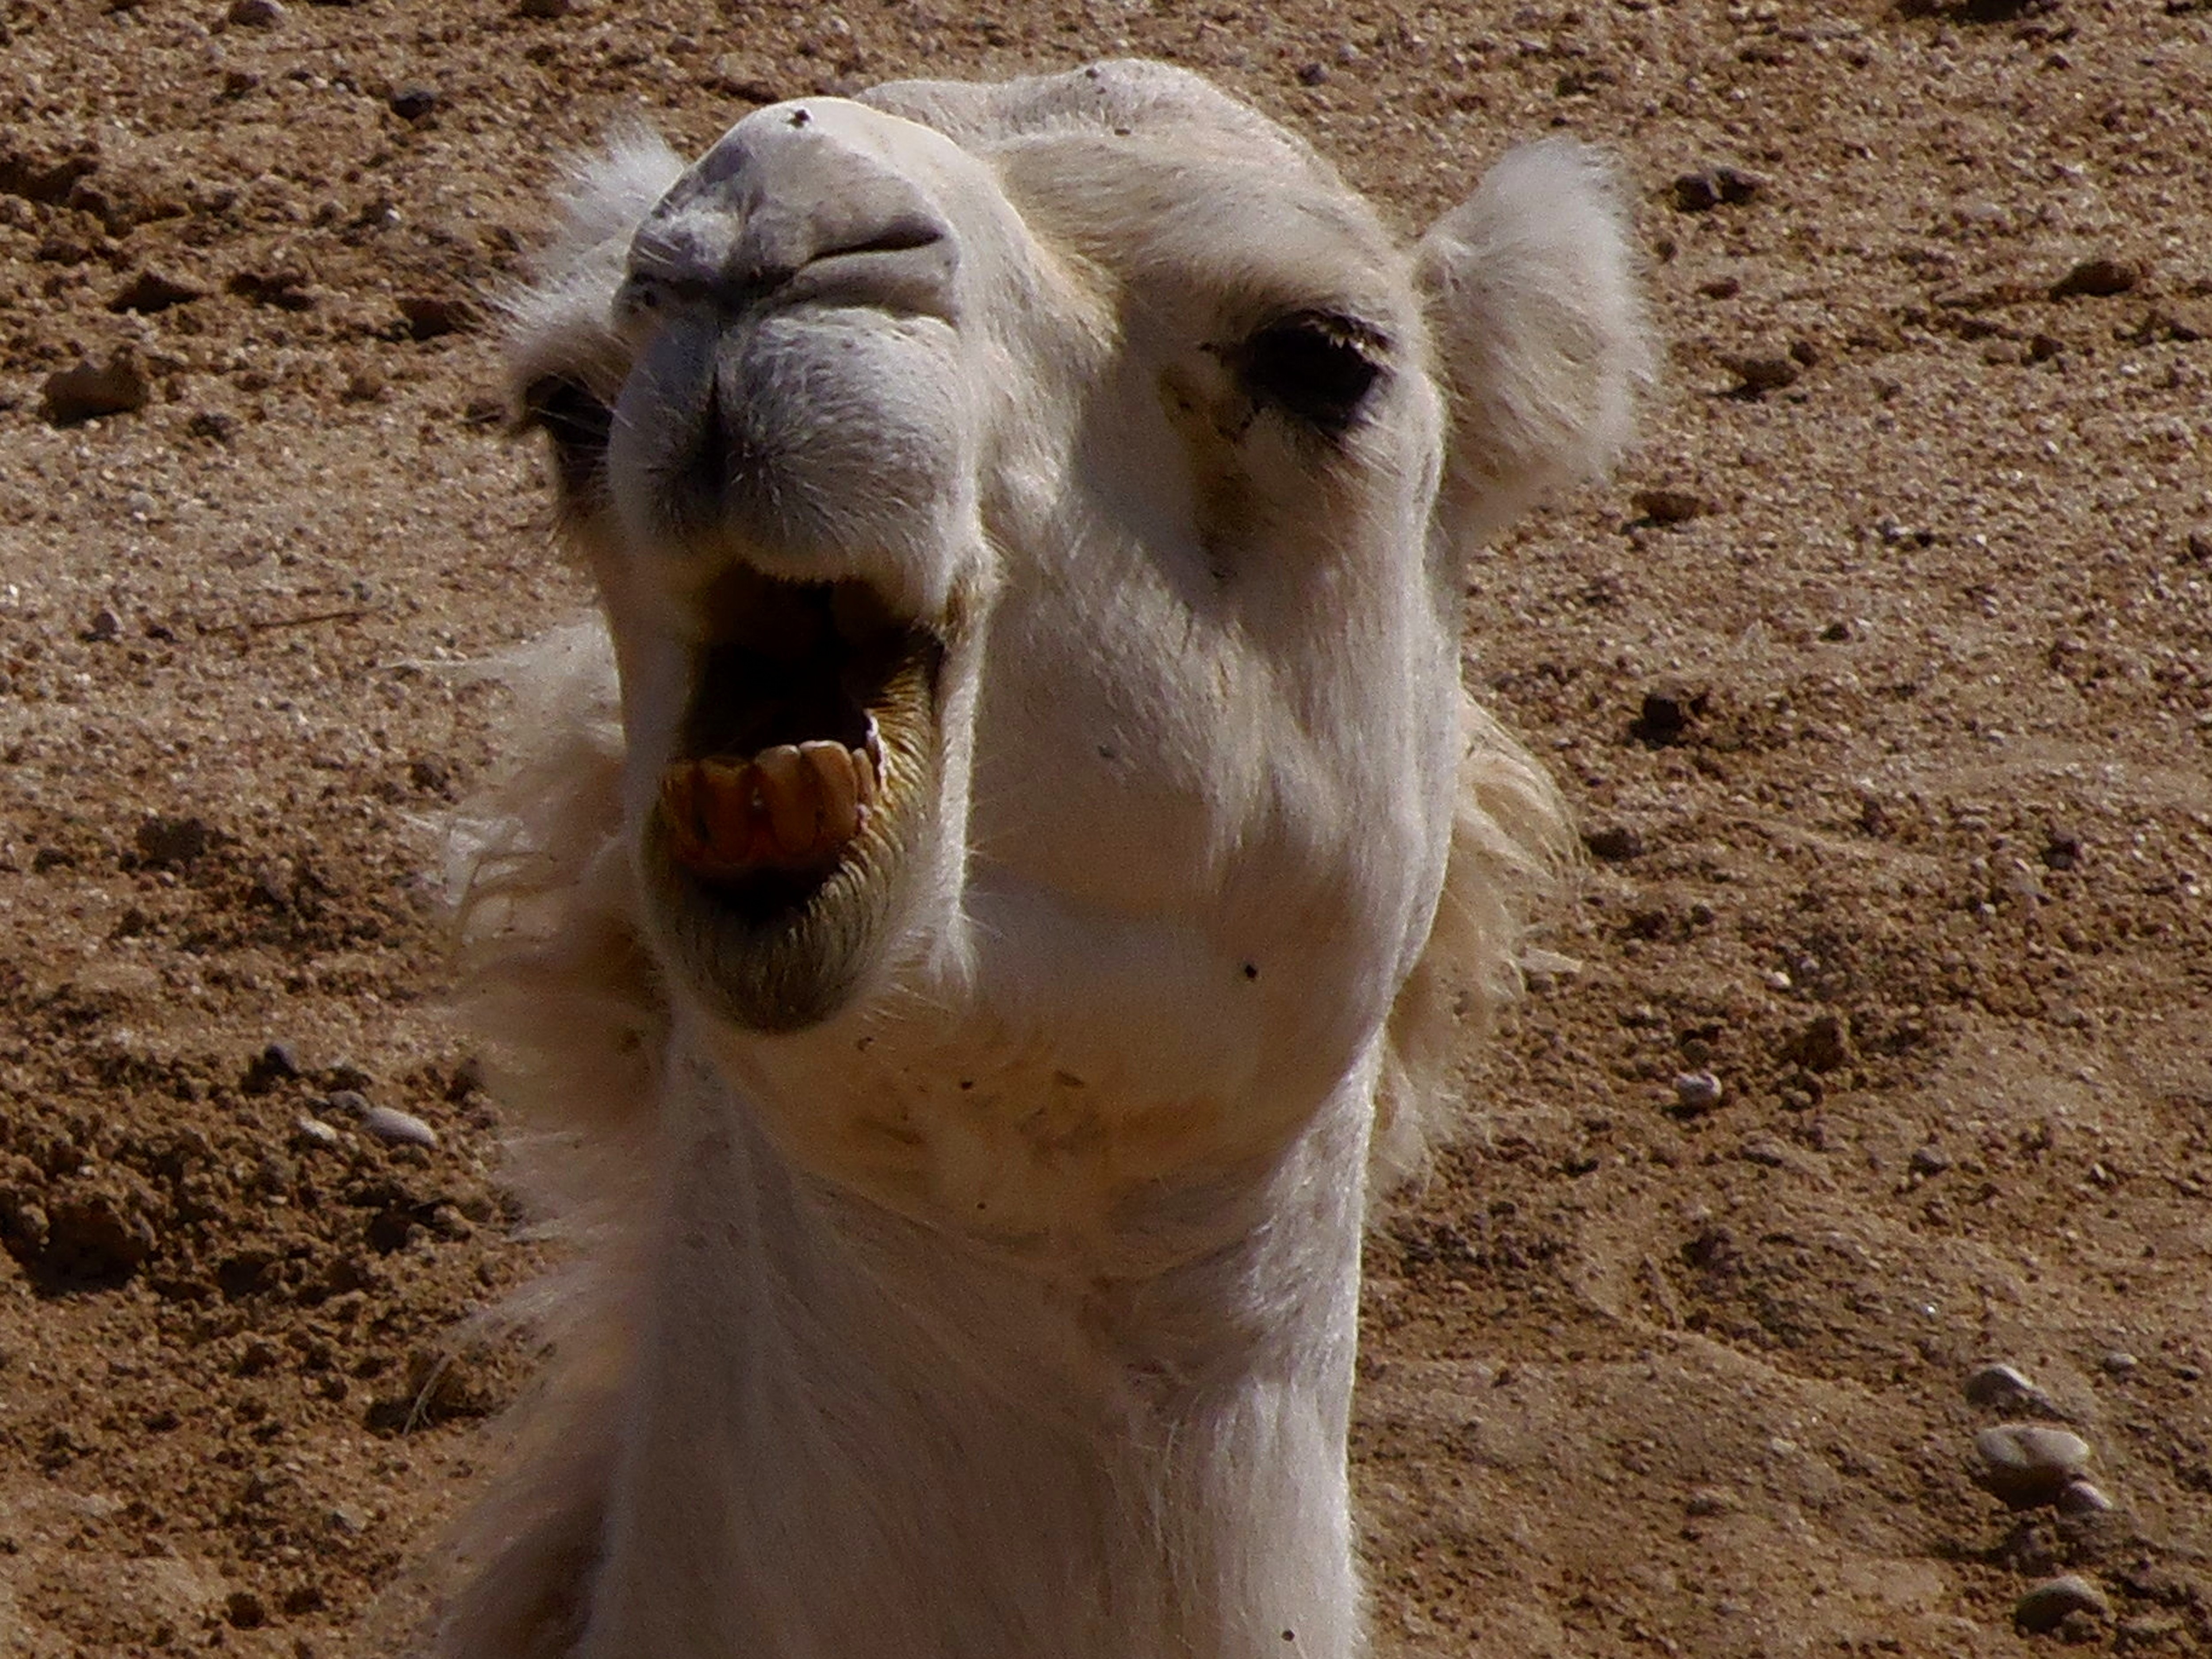
nature, sand, animal, camel, mammal, fauna, dromedary, animals, vertebrate, camel like mammal, arabian camel